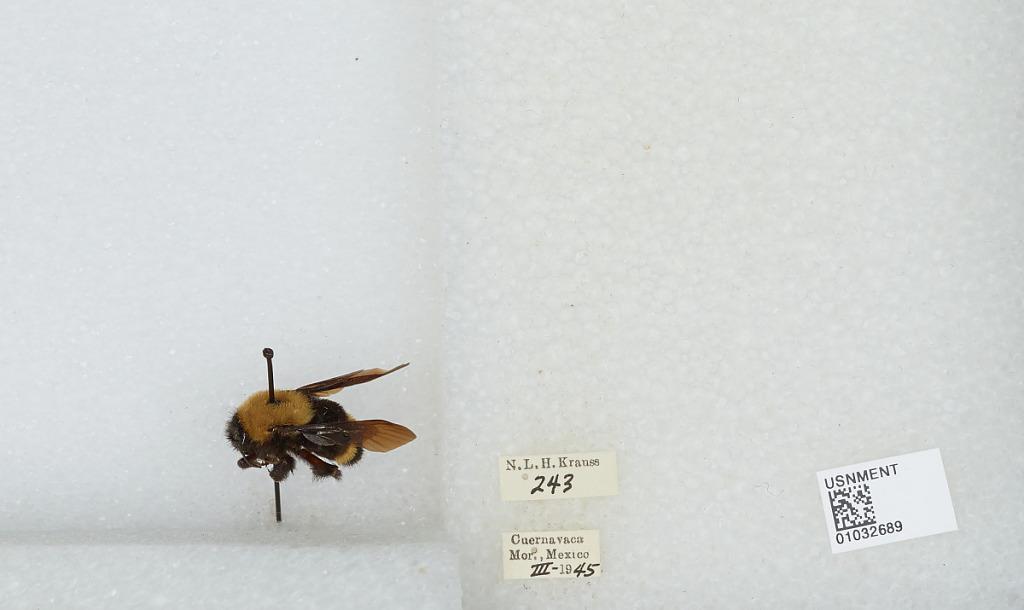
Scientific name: Bombus (Fervidobombus) steindachneri Handlirsch
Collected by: N. Krauss
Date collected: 1945-3-
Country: Mexico
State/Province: Morelos
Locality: Cuernavaca